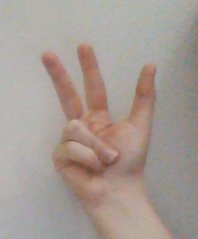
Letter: al